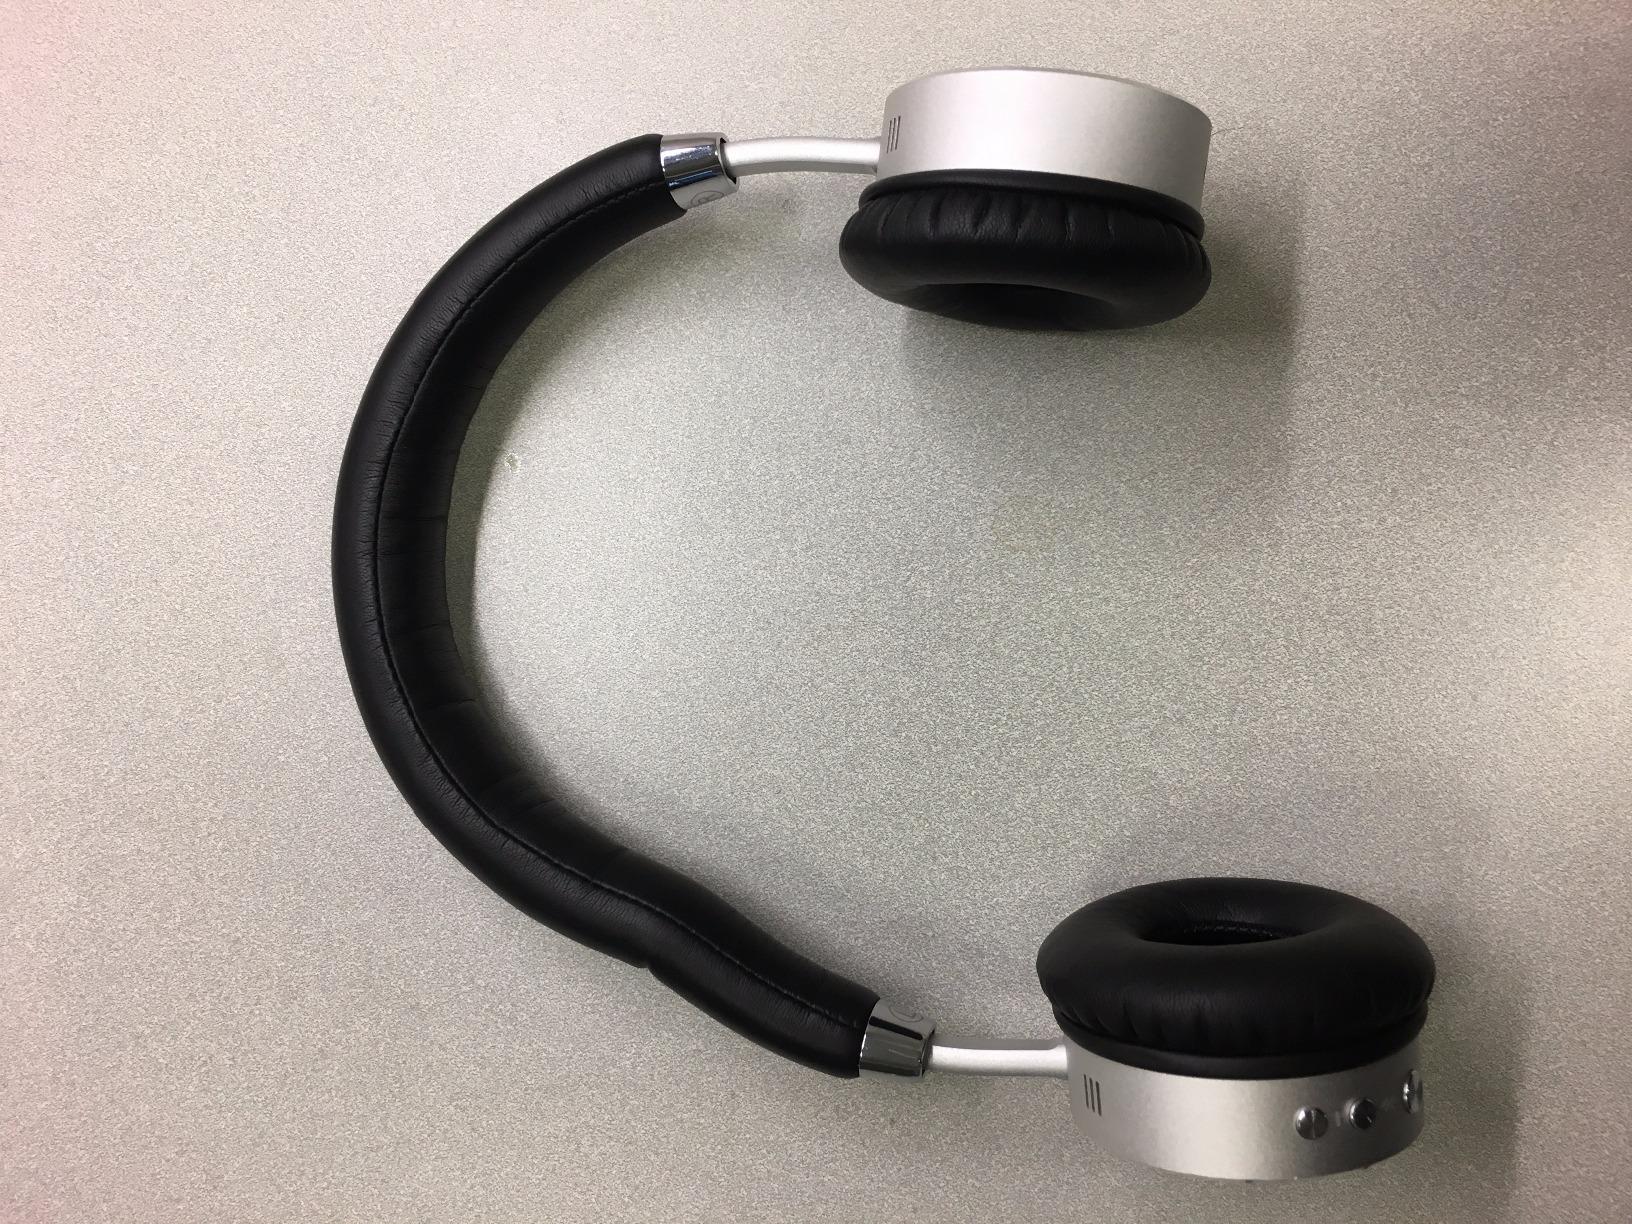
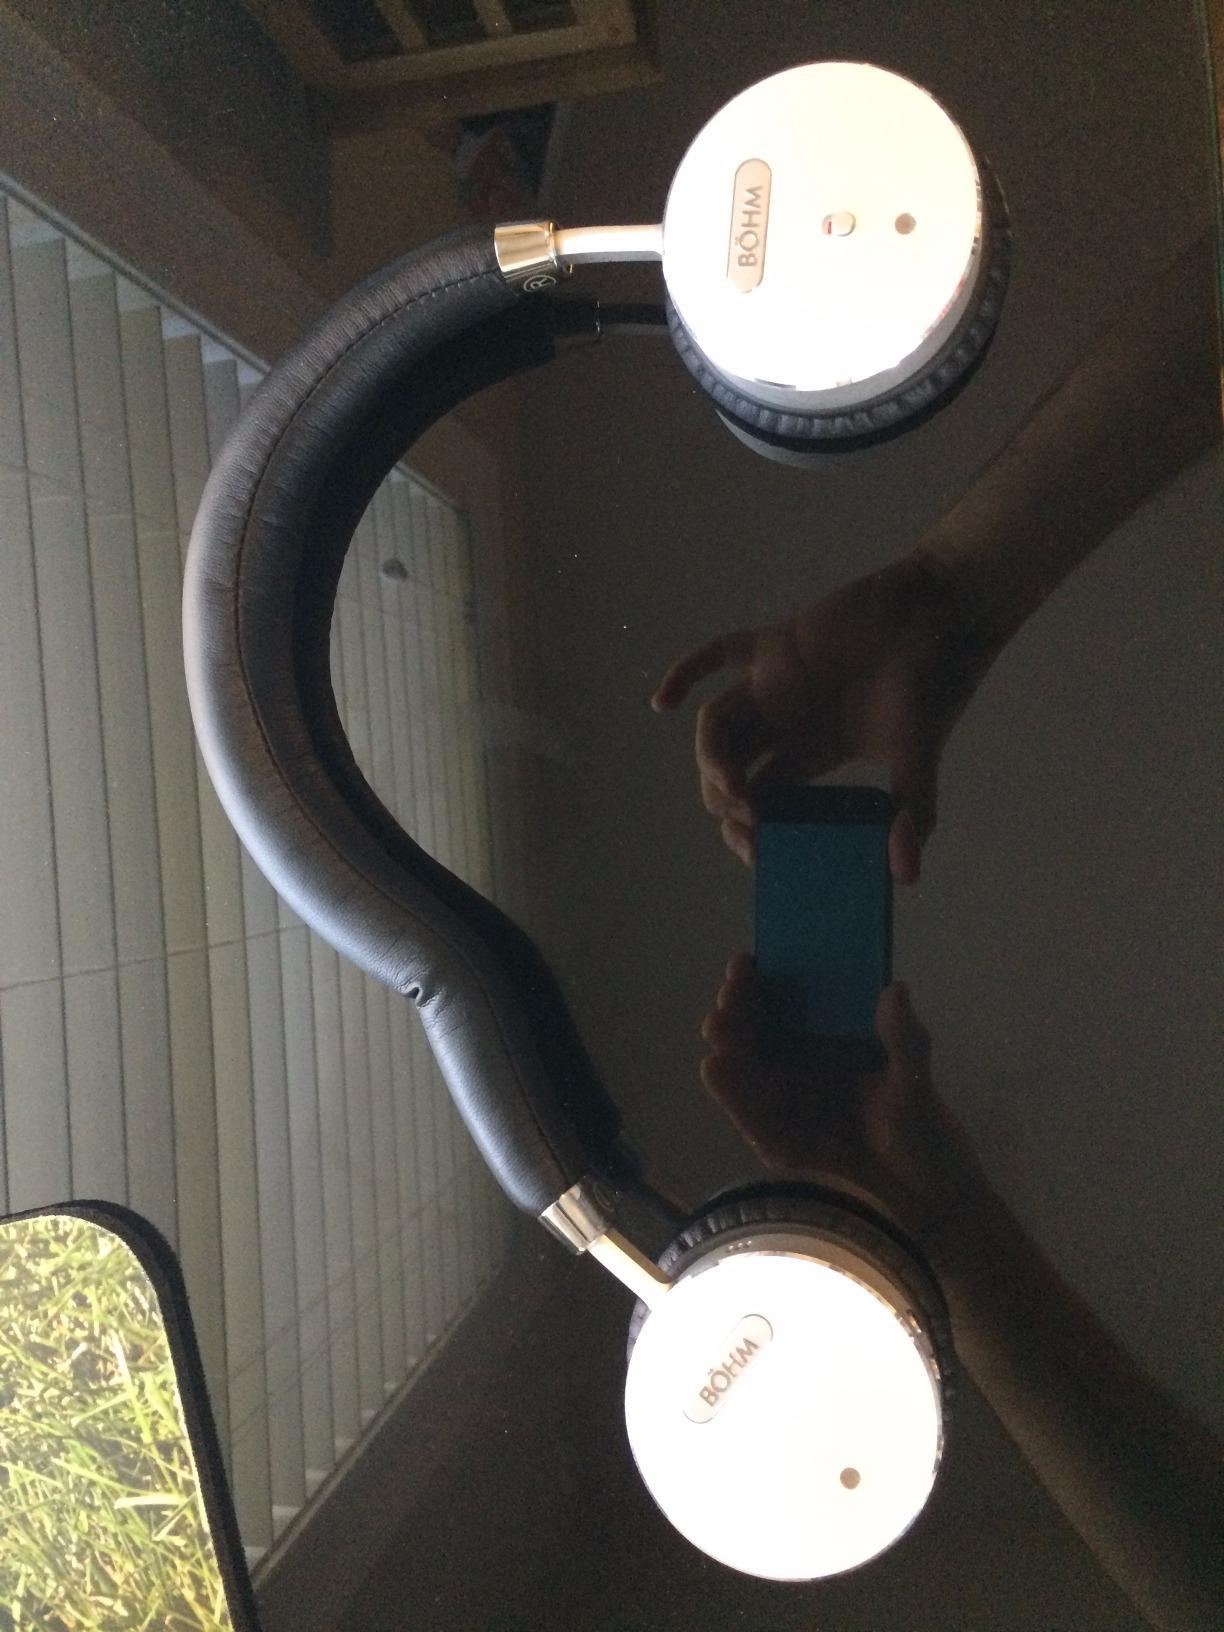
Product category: headphones
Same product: yes